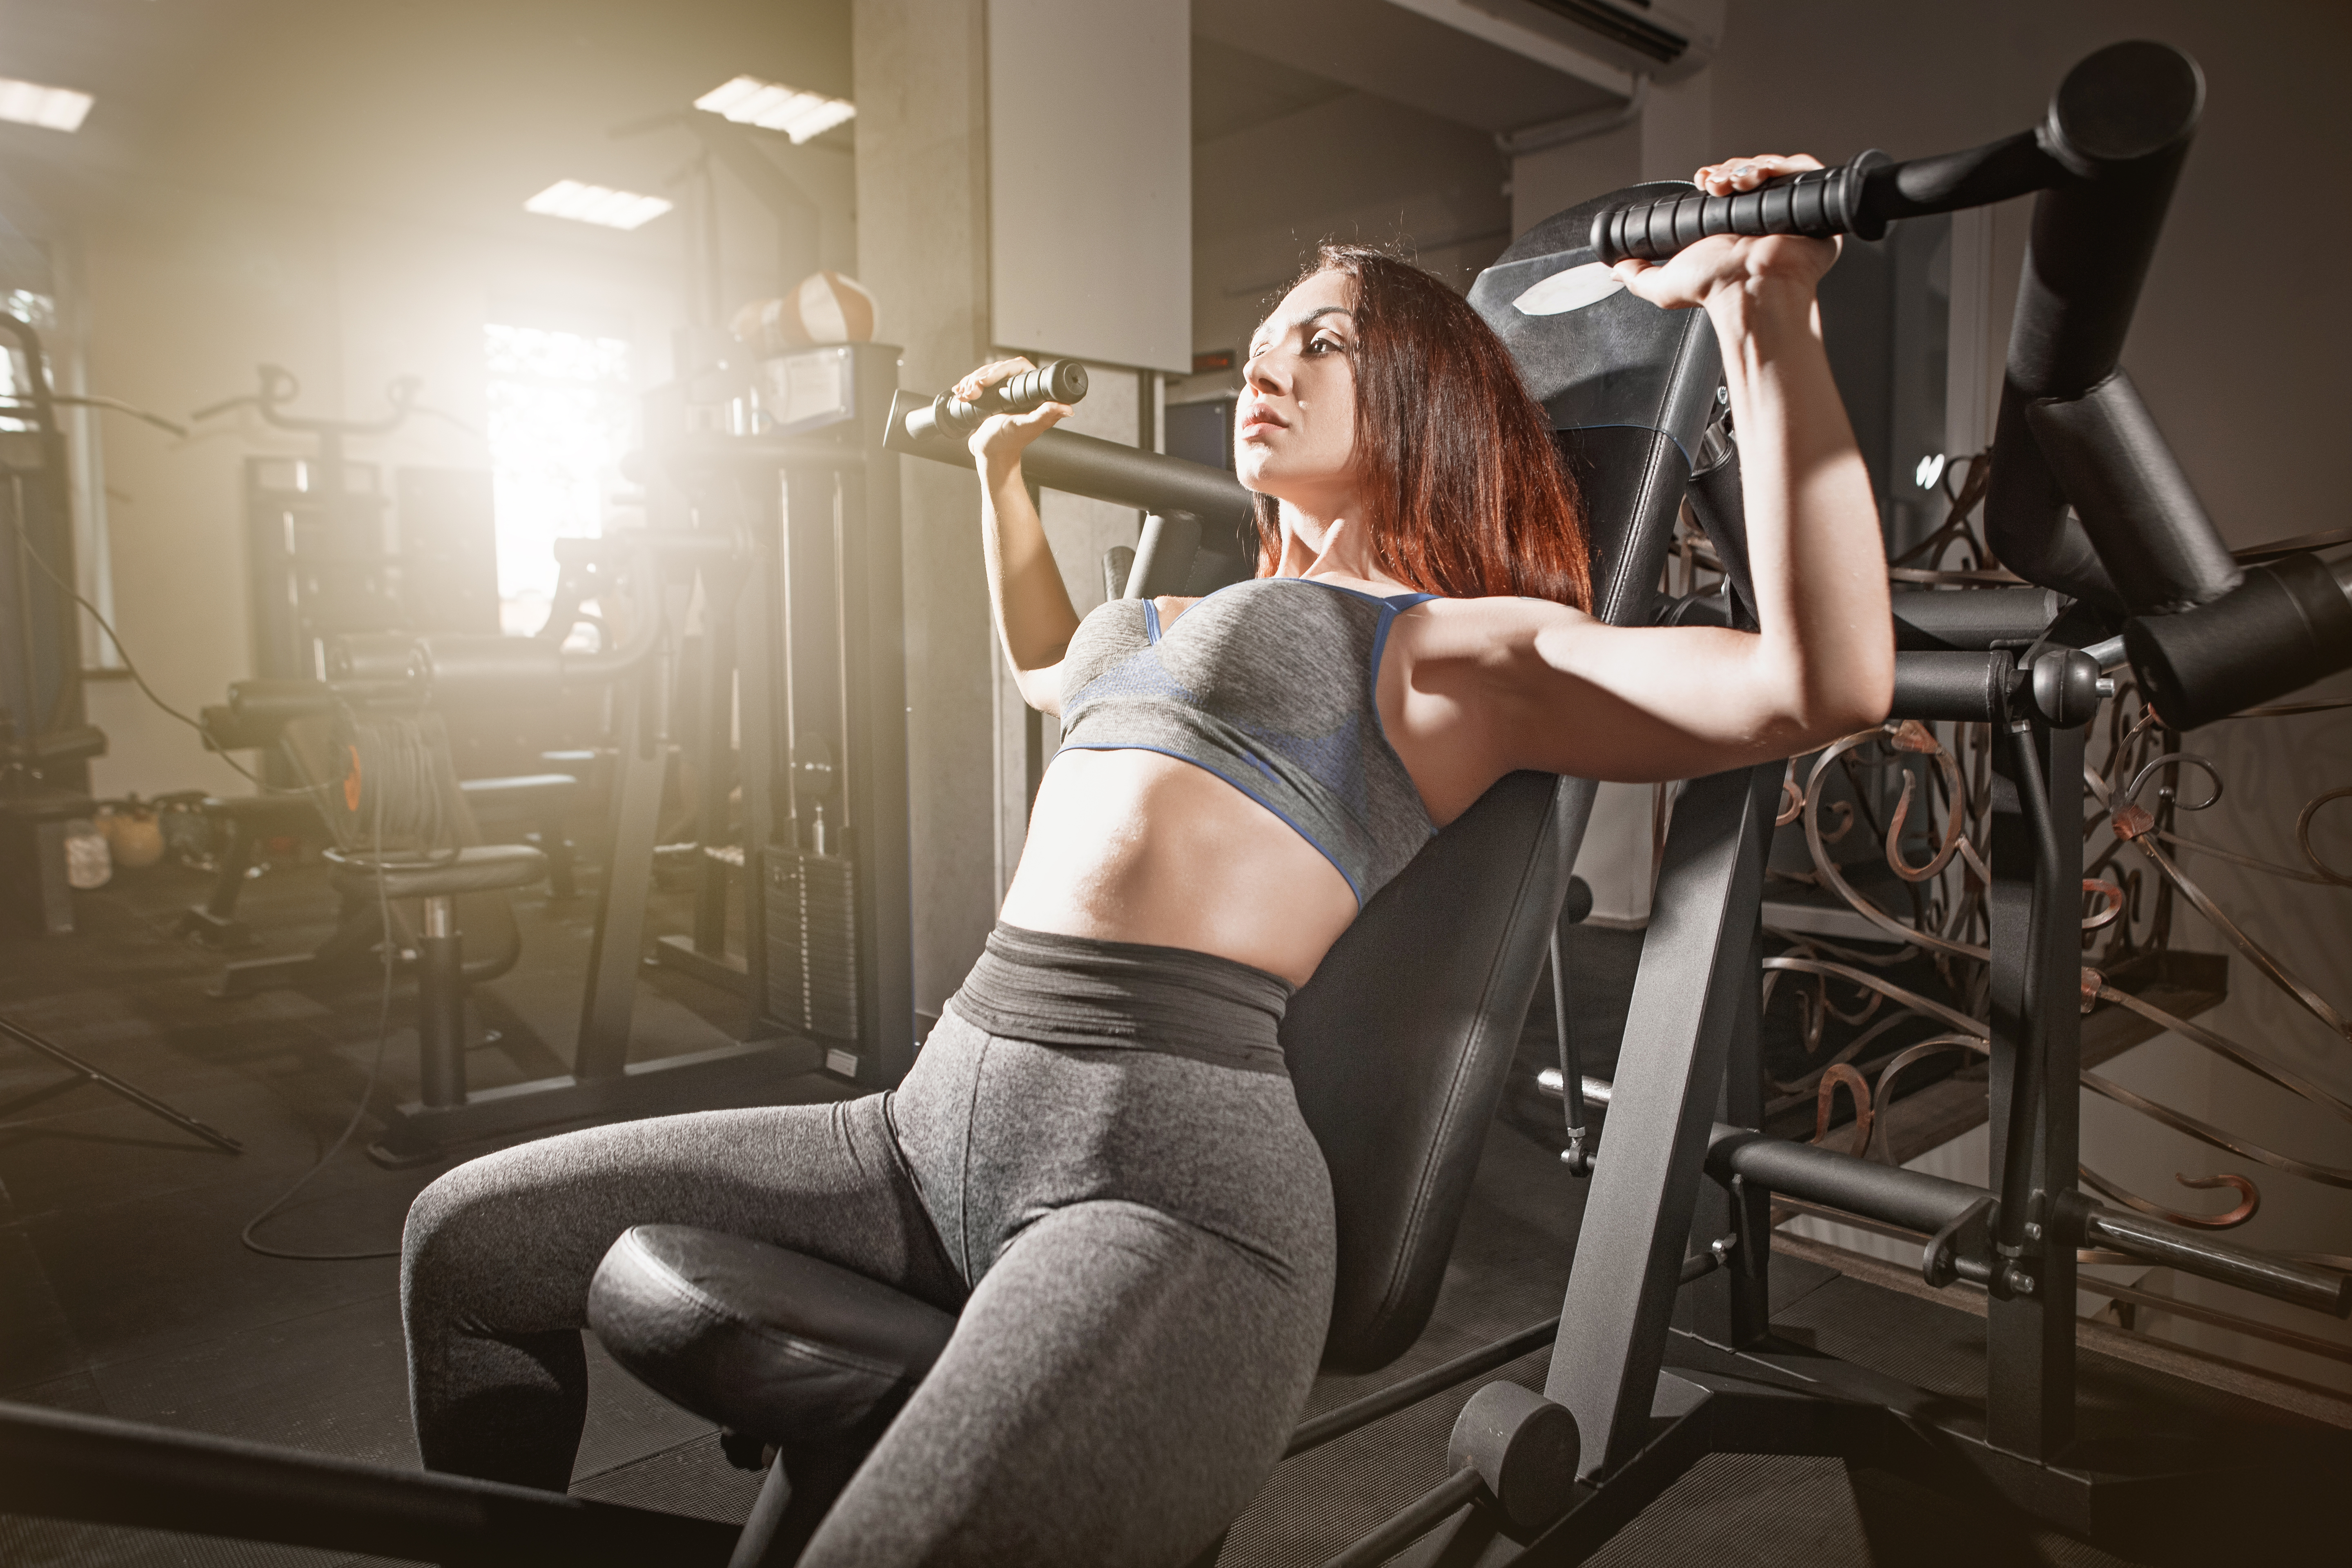
fitness, bodybuilding, gym, exercise, female, girl, biceps, woman, athlete, healthy, sport, body, bodybuilder, muscular, strength, strong, training, workout, adult, handsome, power, young, fit, health, muscle, people, person, weight, building, portrait, sportsman, weightlifting, athletic, caucasian, equipment, heavy, indoor, lifestyle, lifting, trainer, white, active, beautiful, attractive, barbell, club, hands, shorts, sportive, muscles, shoulder, leg, sportswear, physical fitness, thigh, arm, exercise equipment, room, strength training, joint, human leg, weight training, chest, yoga pant, neck, knee, hip, abdomen, competition event, fitness professional, sports equipment